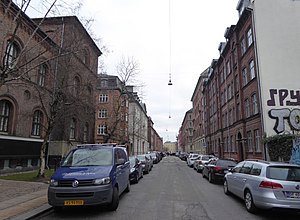
Prinsesse Charlottes Gade
Prinsesse Charlottes Gade.
Prinsesse Charlottes Gade er en gade på Nørrebro i København, der går fra Meinungsgade i sydøst til Jagtvej i nordvest. Gaden er bebygget med en blanding af etageejendomme og forskellige skoler og uddannelsesinstitutioner.